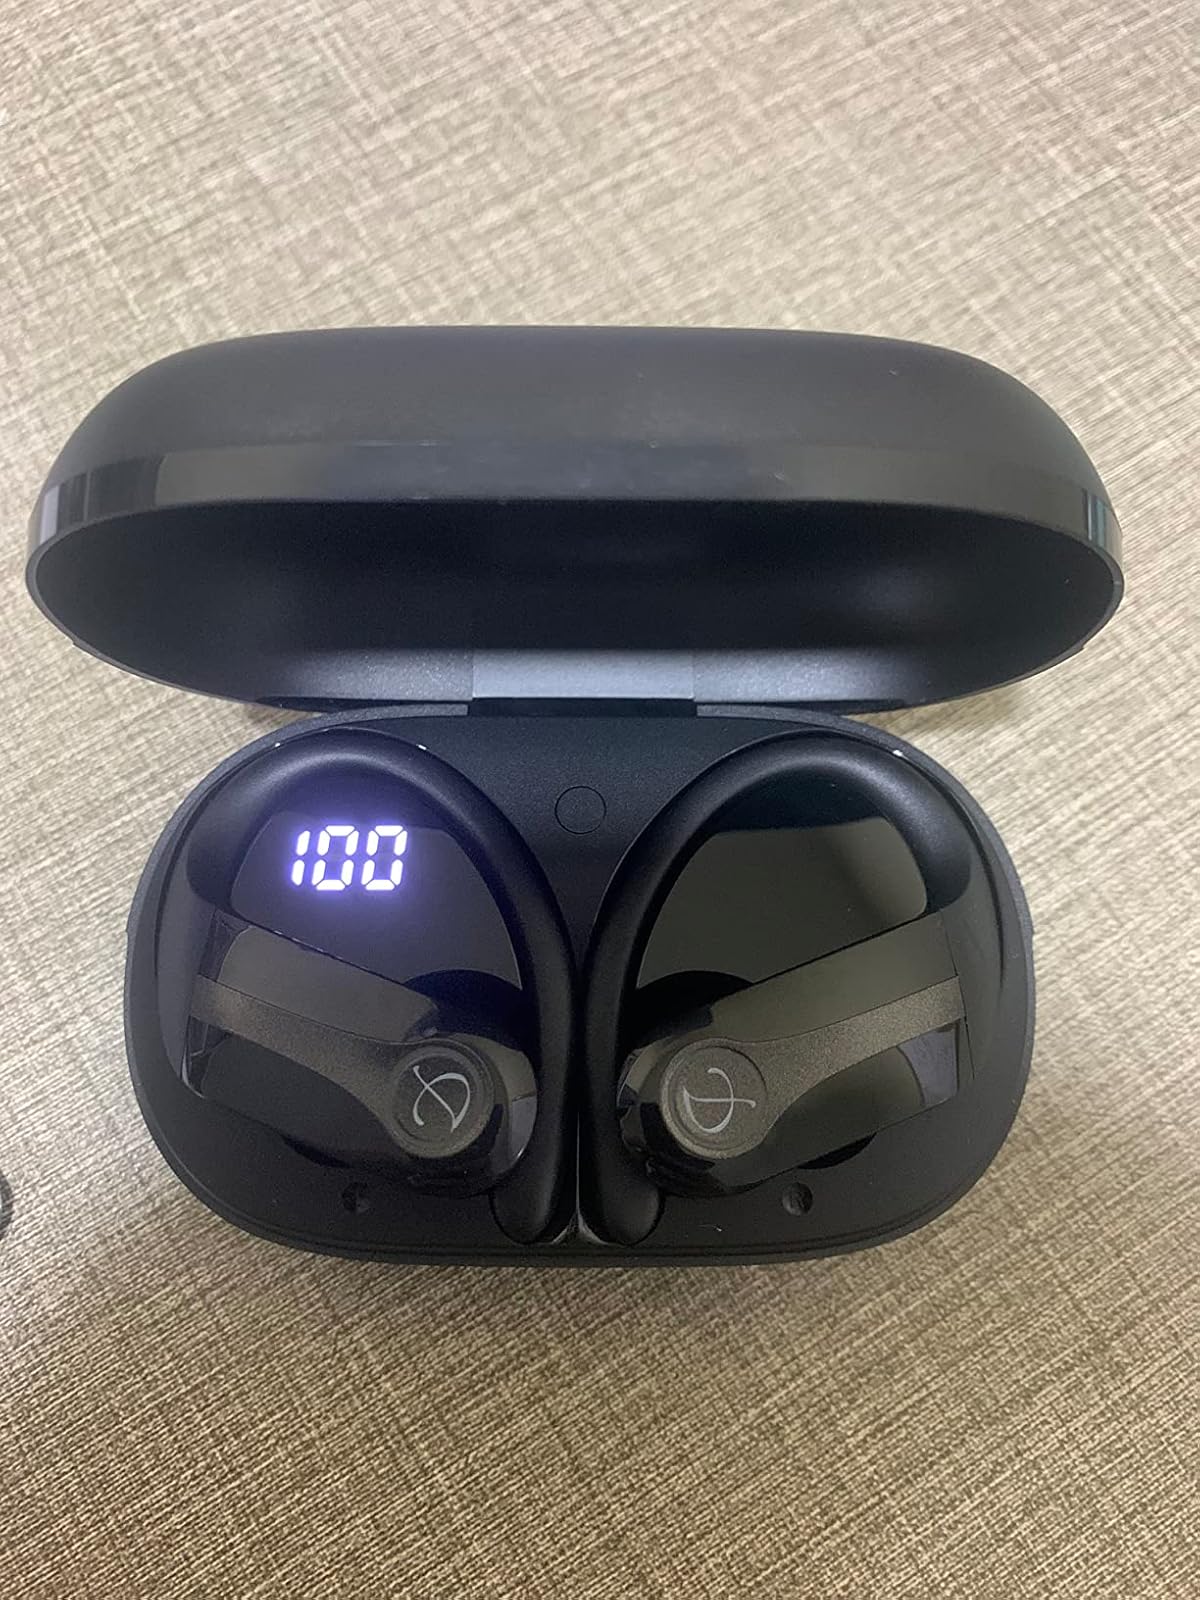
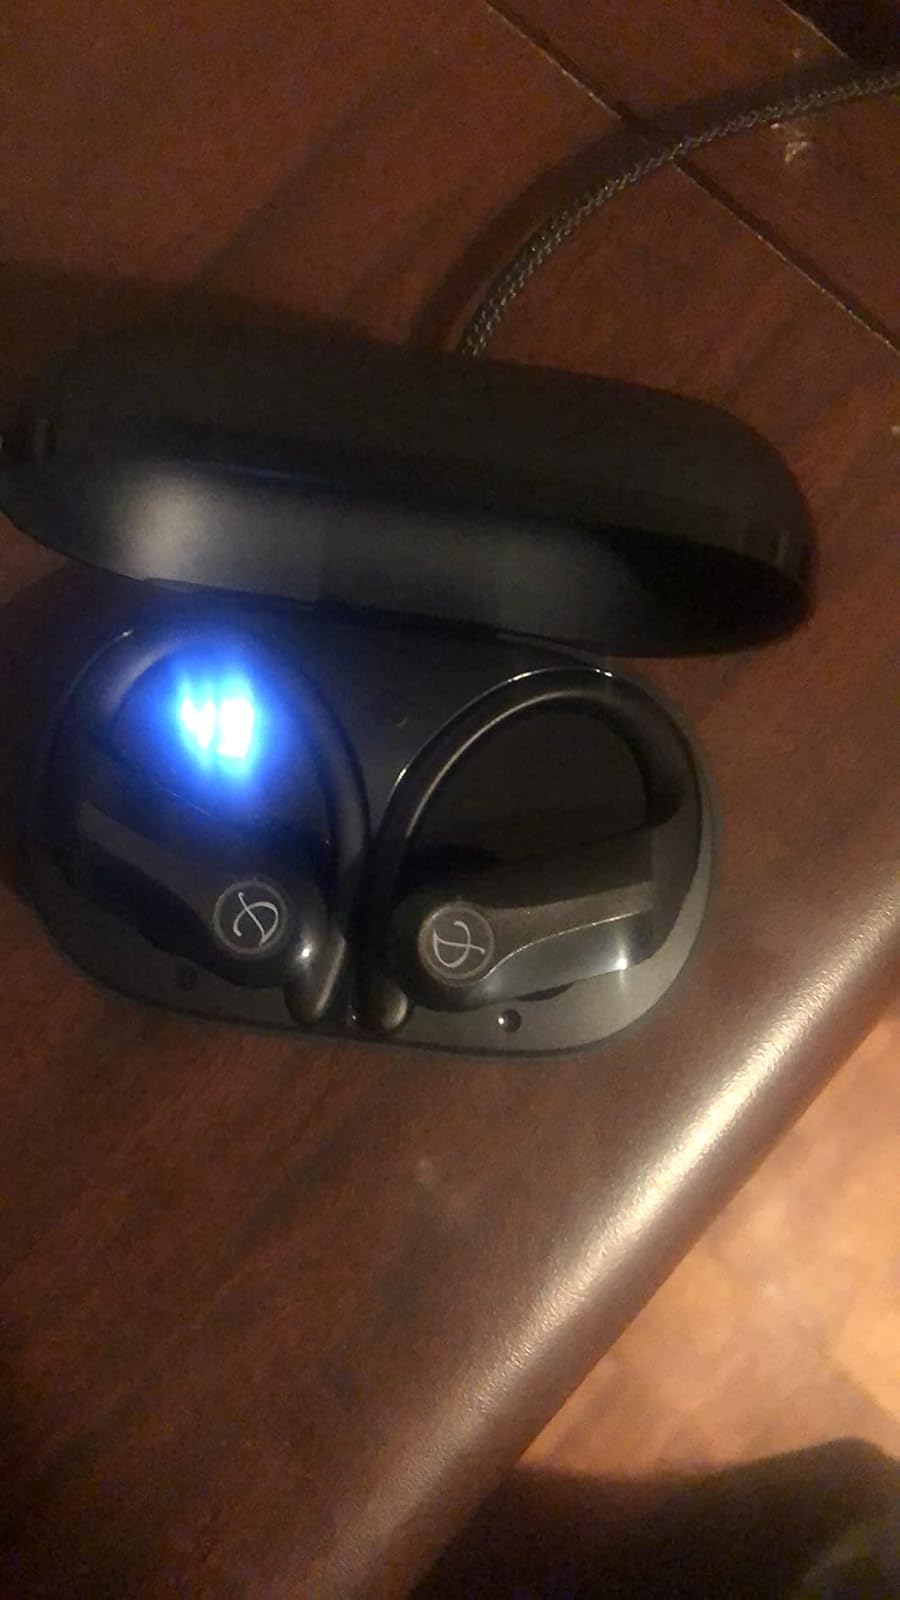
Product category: earbuds
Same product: yes